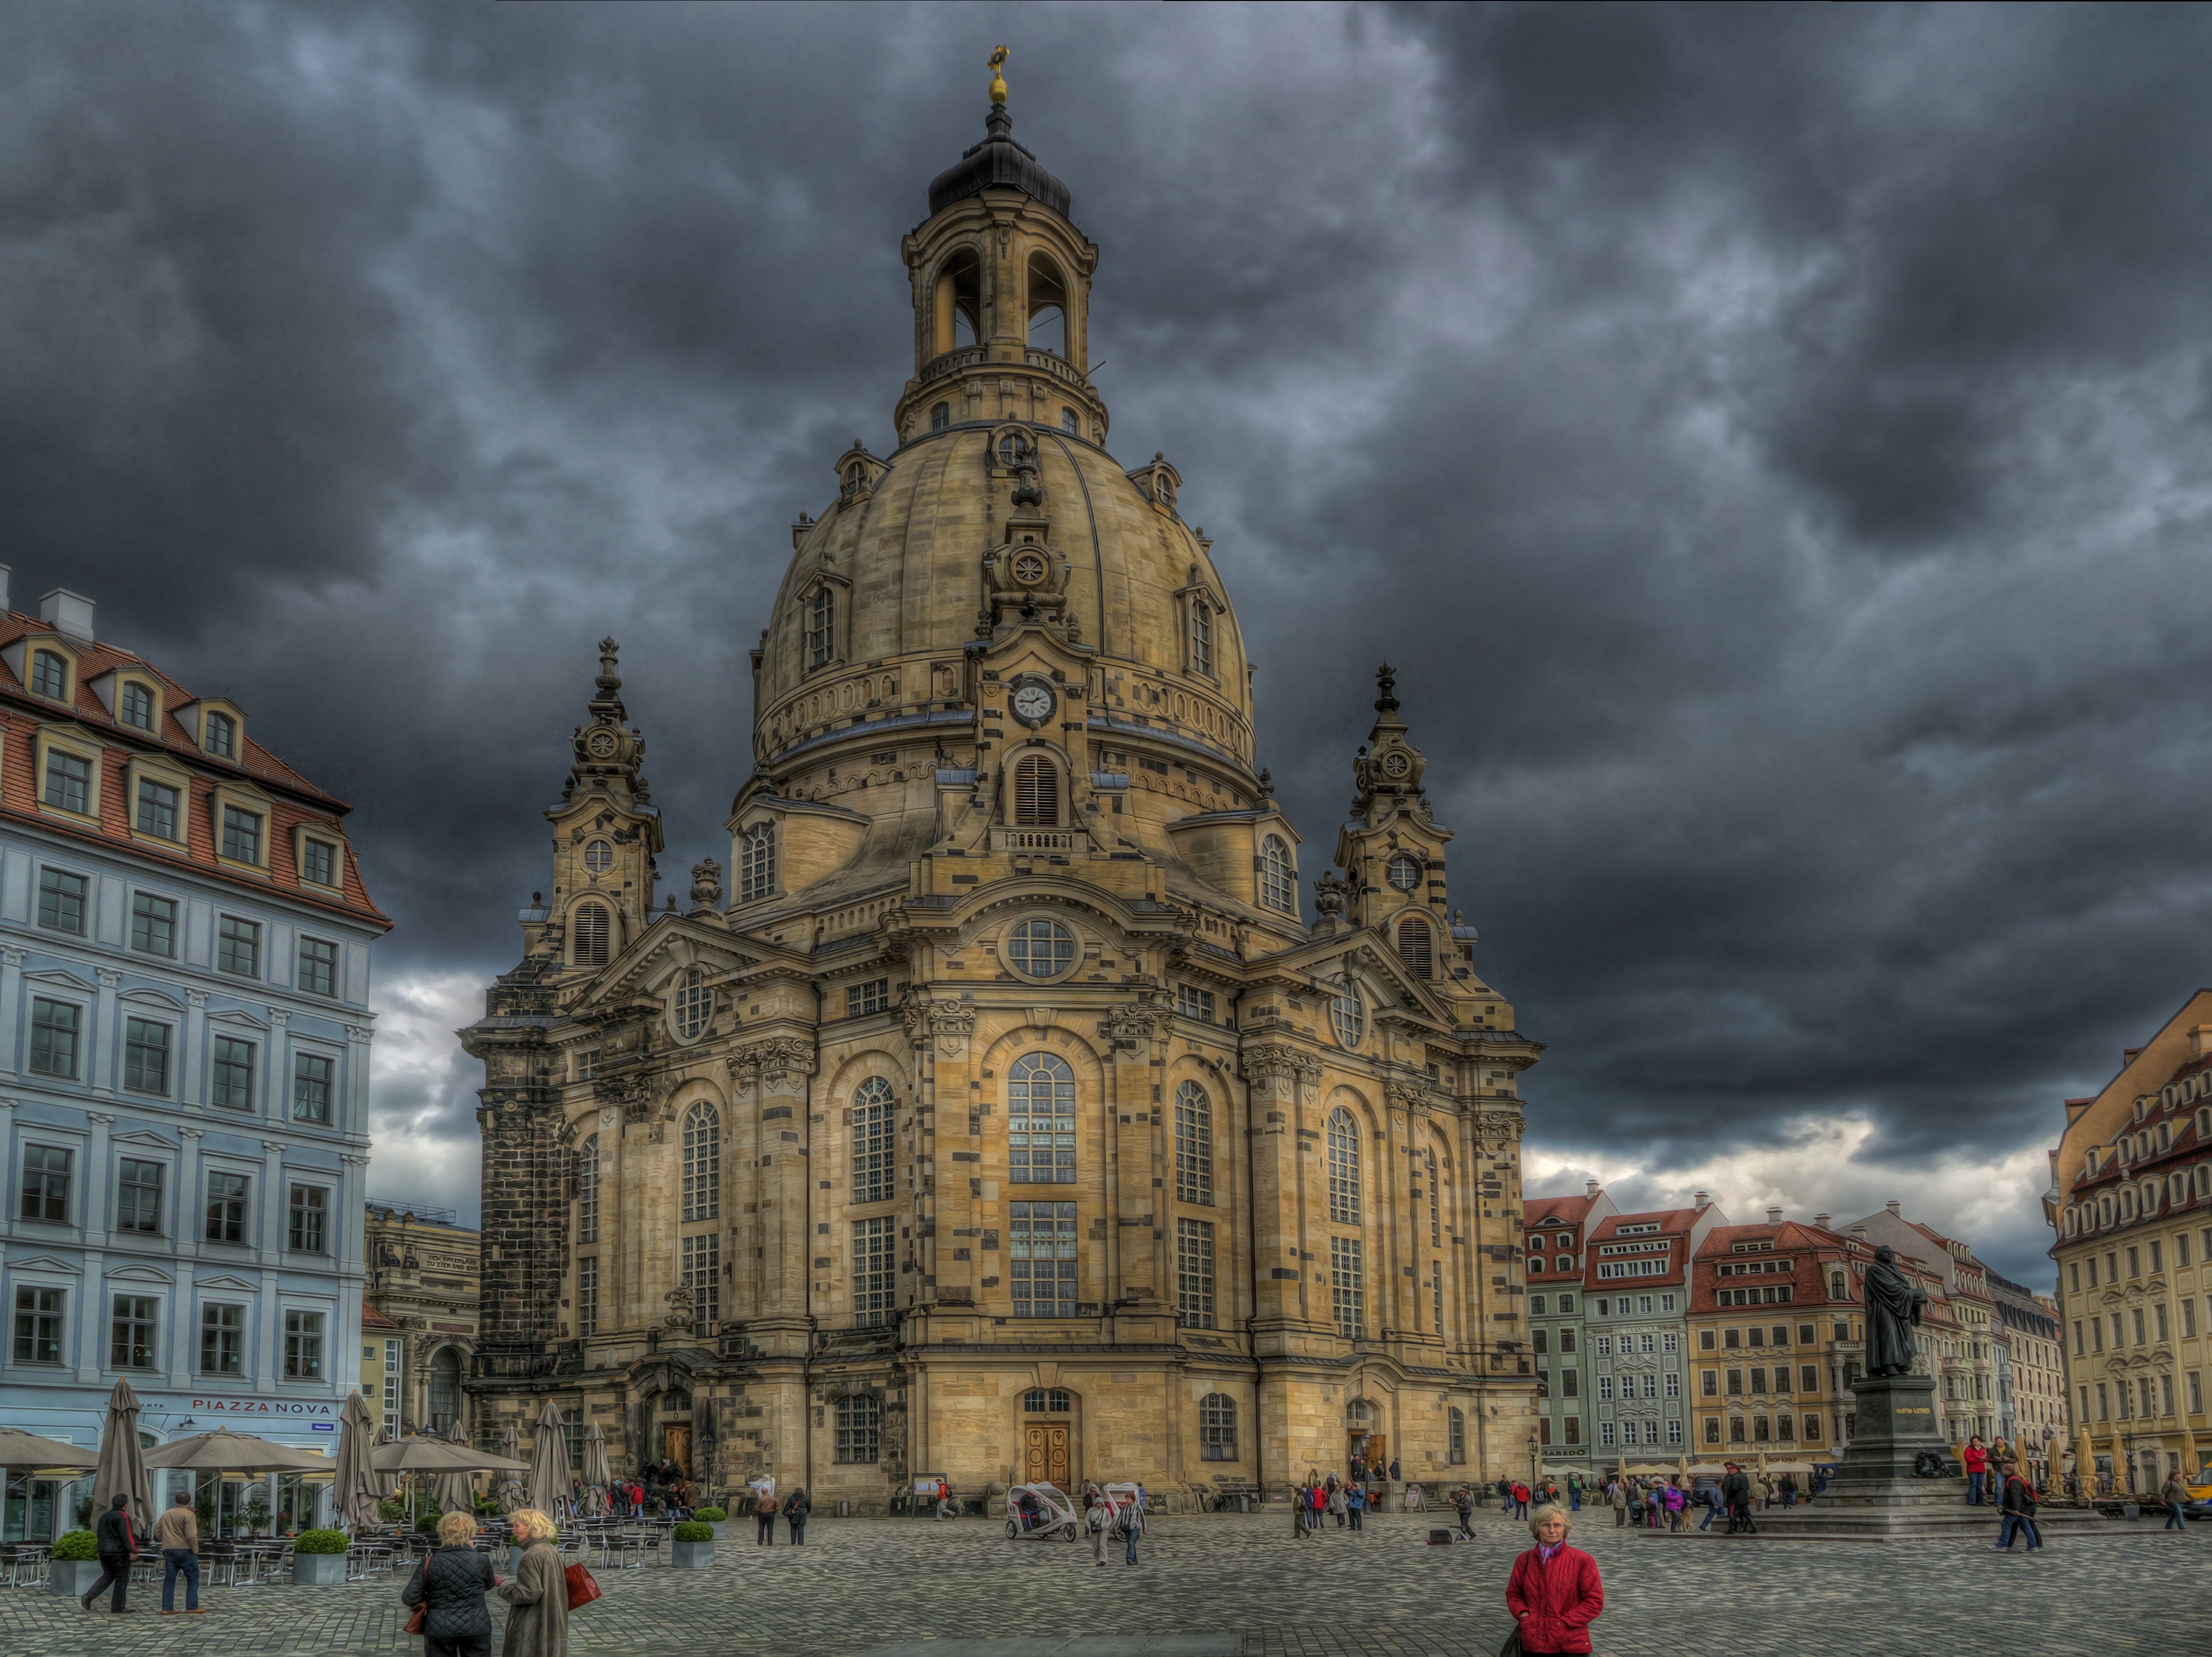
architecture, building, city, cityscape, tower, landmark, facade, church, cathedral, place of worship, old town, spire, steeple, germany, basilica, frauenkirche, saxony, dresden, gothic architecture, frauenkirche dresden